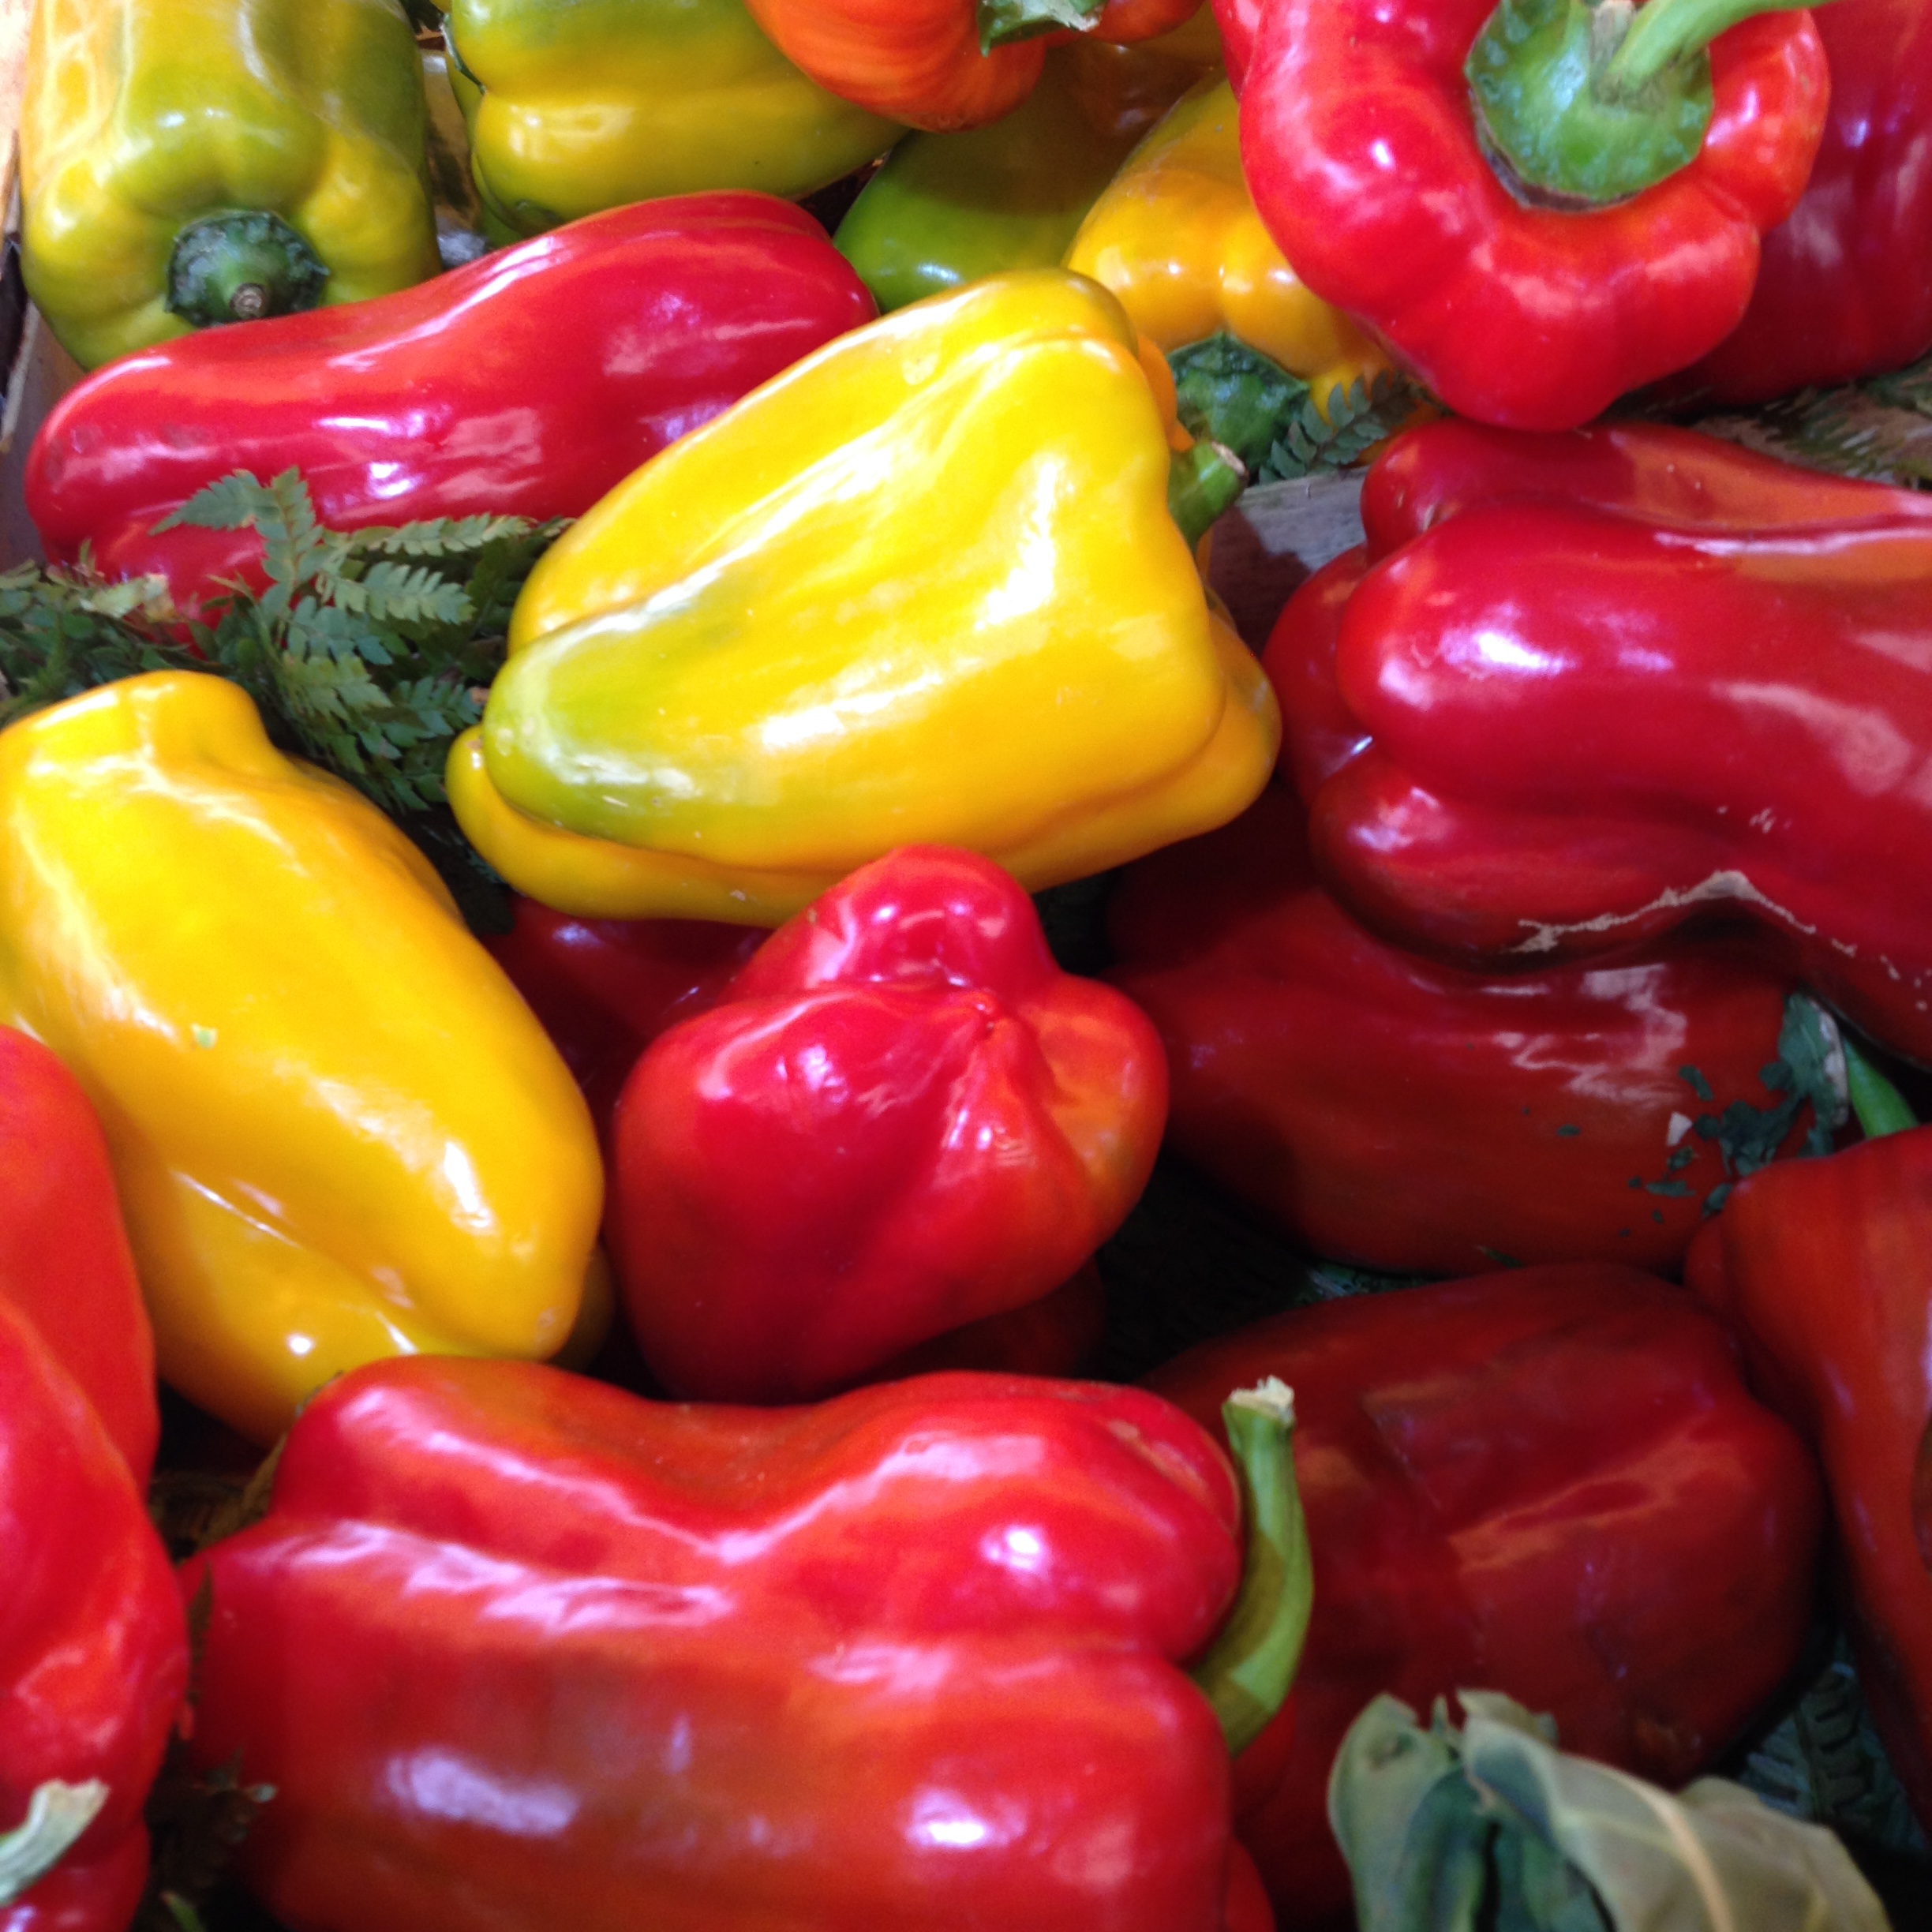
pimientos, natural foods, local food, pimiento, bell pepper, vegetable, yellow pepper, red bell pepper, whole food, bell peppers and chili peppers, food, habanero chili, capsicum, paprika, vegan nutrition, peperoncini, italian sweet pepper, piquillo pepper, plant, chili pepper, yellow, ingredient, poblano, produce, vegetarian food, nightshade family, cuisine, recipe, flowering plant